Odd Fellows' Hall (Beverly, Massachusetts)

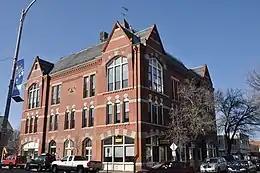

The Odd Fellows' Hall in Beverly, Massachusetts occupies a prominent location on Cabot Street opposite city hall in Beverly Center. It is a -story High Gothic Revival building constructed in 1893 to a design by local architect J. Foster Ober. Its exterior is clad in brick with trim of granite and brownstone. Its roof is a cross gable style, steep roof with polychrome bands of slate tiles. The central portion of the roof is a deck surrounded by a wrought iron railing and is topped by a cupola and weathervane. One of its notable tenants was President William Howard Taft, who had offices in the building during summer residencies in Beverly.